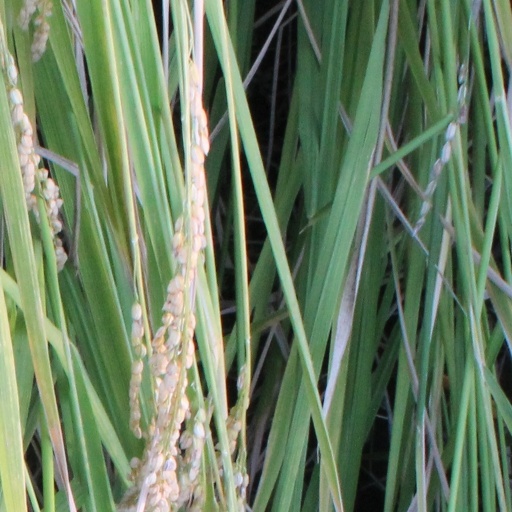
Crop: rice